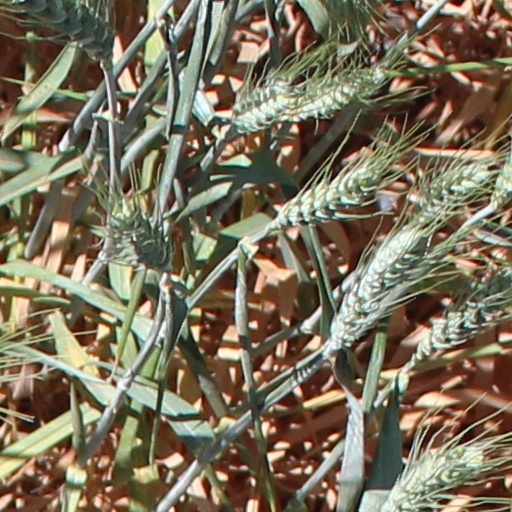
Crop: wheat